João Palhinha

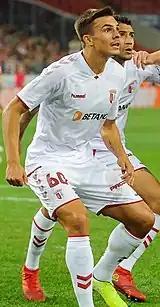
Palhinha with Braga in 2019

João Maria Lobo Alves Palhares Costa Palhinha Gonçalves (born 9 July 1995) is a Portuguese professional footballer who plays as a defensive midfielder for Bundesliga club FC Bayern Munich and the Portugal national team.